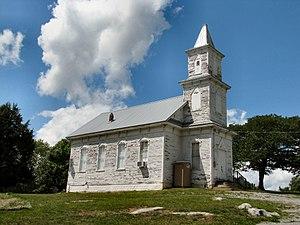
Mosheim est une municipalité américaine située dans le comté de Greene au Tennessee. Selon le recensement de 2010, Mosheim compte 2 362 habitants et s'étend sur une superficie de 6,13 milles carrés.